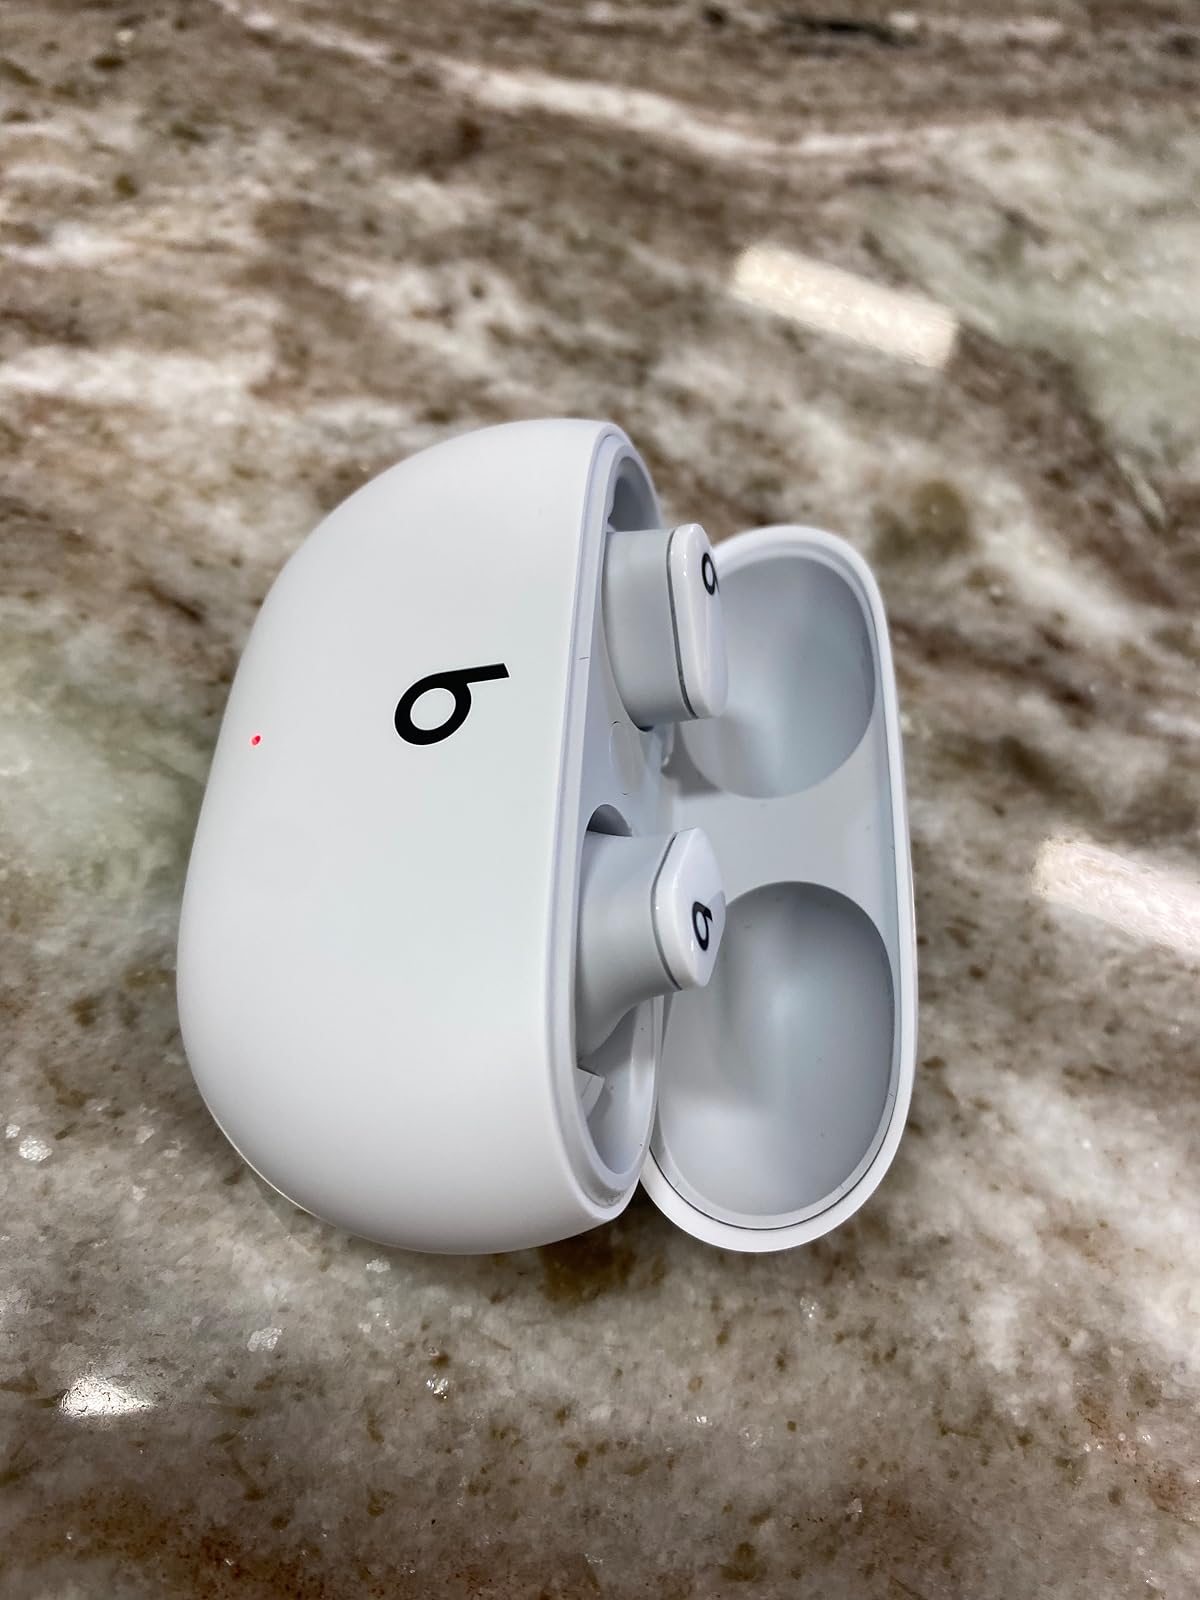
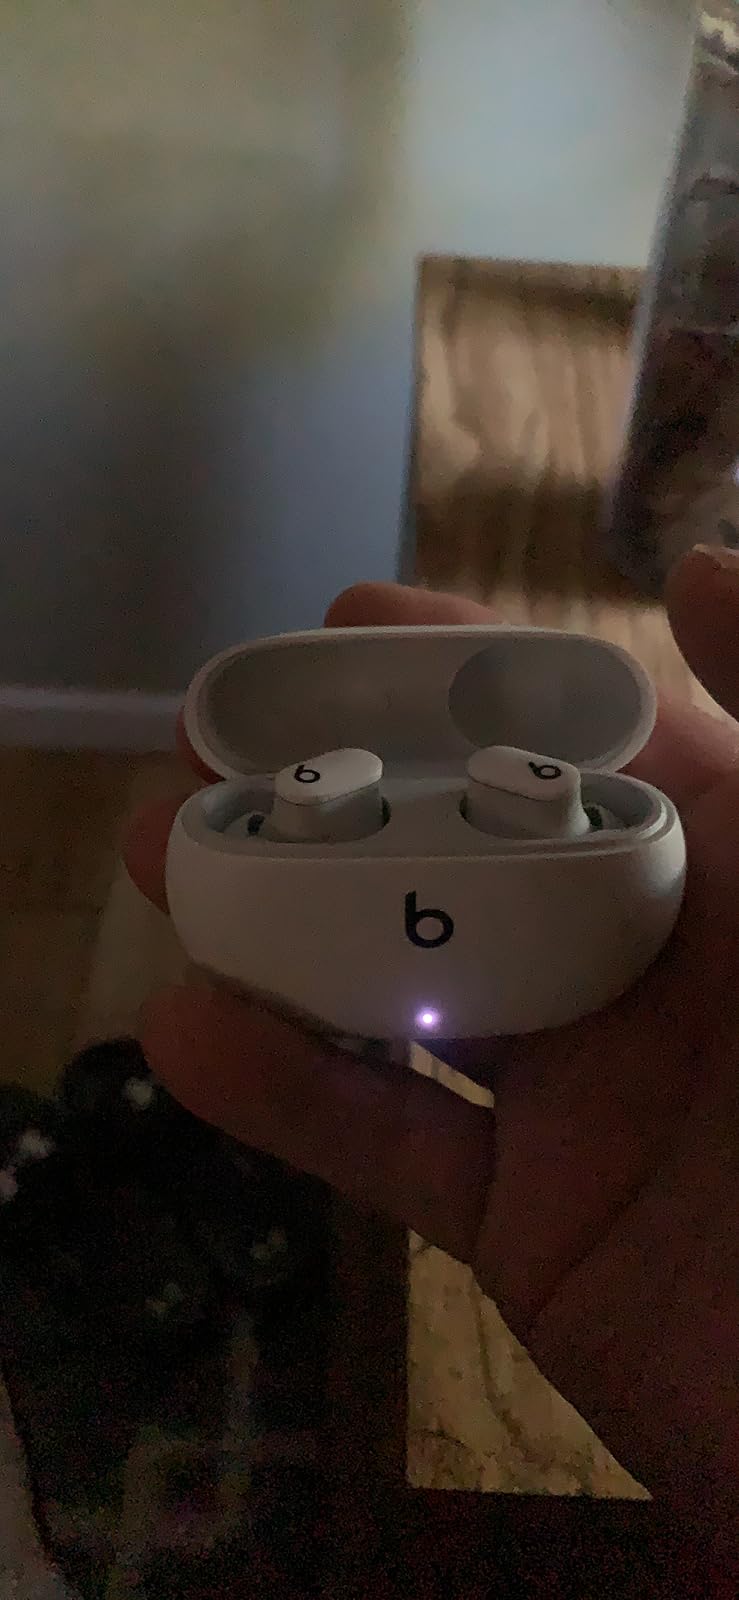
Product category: earbuds
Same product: yes